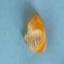
Maize quality: Good